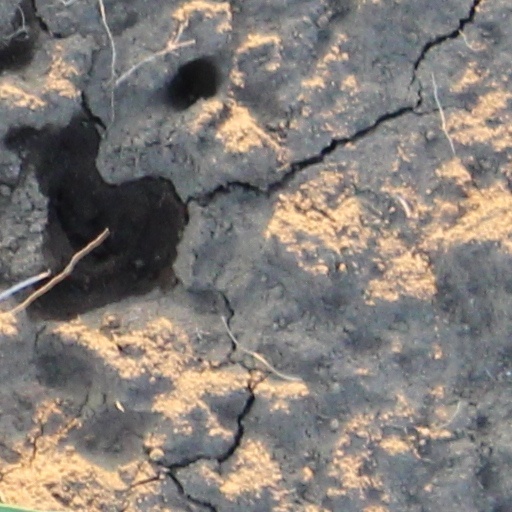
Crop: wheat